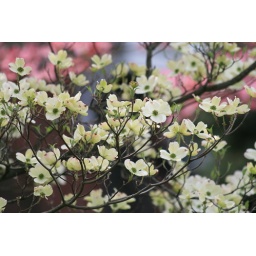
finding white dogwood flowering near a pink dogwood